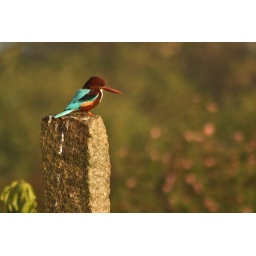
white throated Kingfisher, Kingfisher spotted in bannerghatta zoo area outside